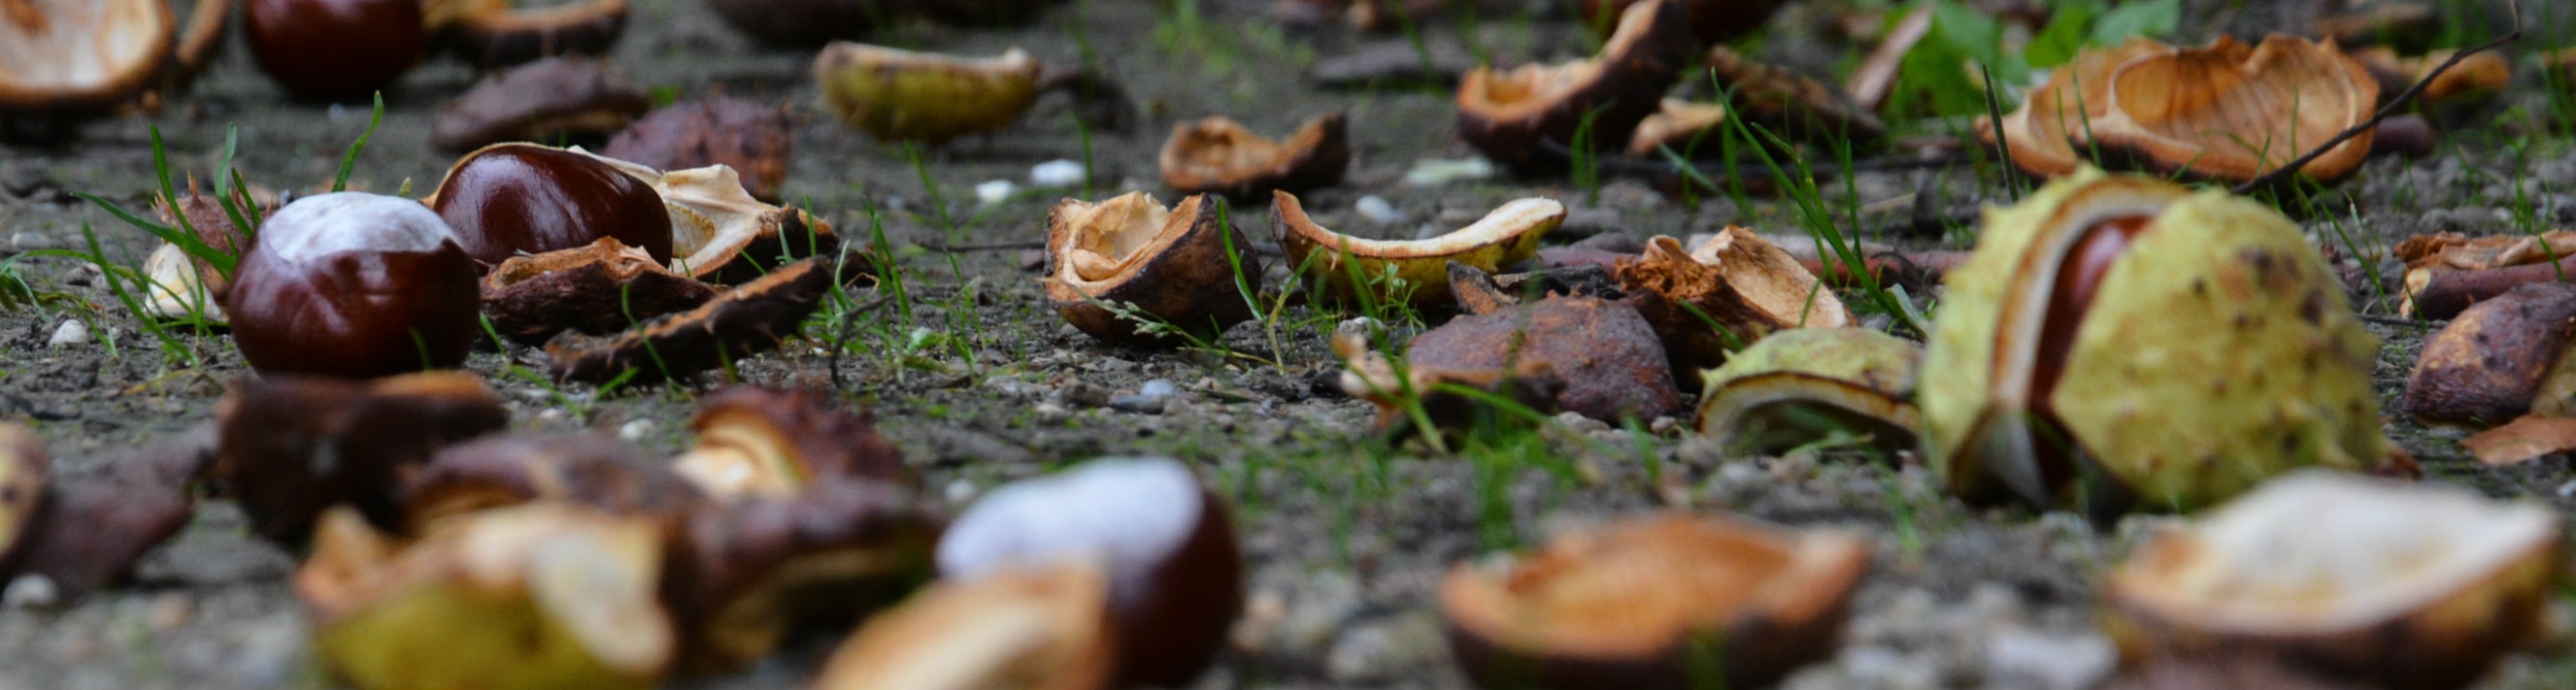
plant, flower, autumn, flora, chestnut, avar, flowering plant, land plant